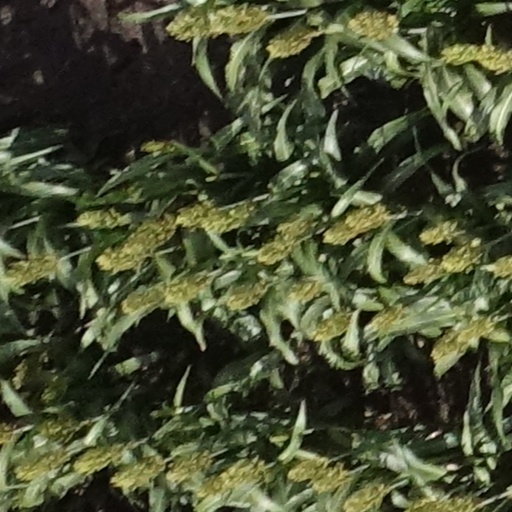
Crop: sorghum